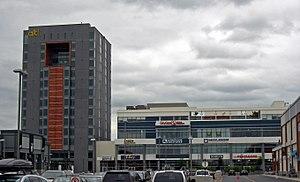
Brossard est une municipalité du Québec, au Canada, dans la banlieue sud de Montréal. La ville compte environ 86 000 habitants. Elle fut brièvement fusionnée à Longueuil, formant l'un de ses arrondissements de 2002 à 2005. Elle est redevenue à nouveau une municipalité à la suite d'un référendum, mais elle reste toutefois encadrée par le conseil d'agglomération de Longueuil.